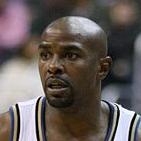
Age: 33